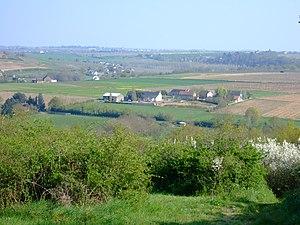
Chaudefonds-sur-Layon est une commune française située dans le département de Maine-et-Loire, en région Pays de la Loire.
Le chaume est un vin blanc liquoreux produit sur la commune de Rochefort-sur-Loire, au bord du Layon en Maine-et-Loire. Il s'agit d'une dénomination géographique au cœur de l'appellation Coteaux-du-layon, faisant partie du vignoble de la vallée de la Loire.